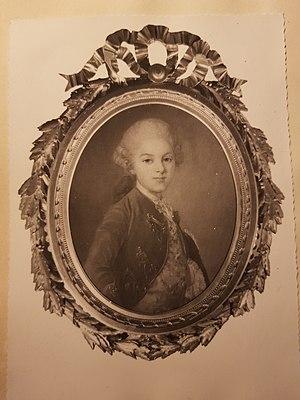
François Ignace de Changy enfant 1753-1812
François Ignace Carpentier, comte de Changy, né en 1753 et mort en 1812, est un officier royaliste français.